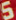
Number: 5